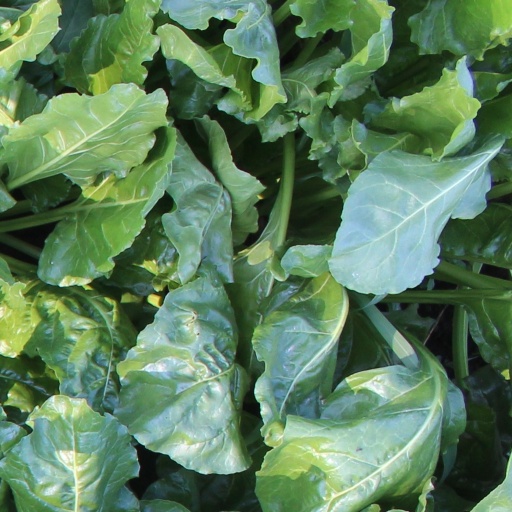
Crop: sugar beet